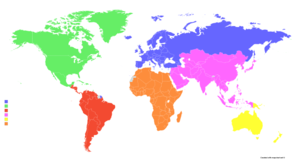
Les fédérations de handball sont organisées au sein de la Fédération internationale de handball. On distingue deux types de fédérations : les fédérations continentales, au nombre de six, qui regroupent les fédérations nationales de chaque continent du monde, et les fédérations nationales, au nombre de 167 en 2009.
La Fédération asiatique de handball est l'instance qui regroupe les fédérations de handball d'Asie. Elle organise les compétitions continentales, notamment les championnats d'Asie des nations masculin et féminin.
La Fédération internationale de handball, couramment abrégé en IHF, est une association de fédérations nationales fondée en 1946 ayant pour vocation de gérer et de développer le handball dans le monde. Son siège est situé à Bâle, en Suisse. Elle est présidée par l'Égyptien Hassan Moustafa depuis 2000.